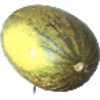
Label: Melon Piel de Sapo 1